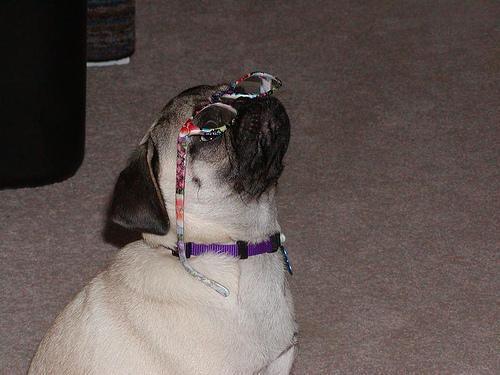
pug